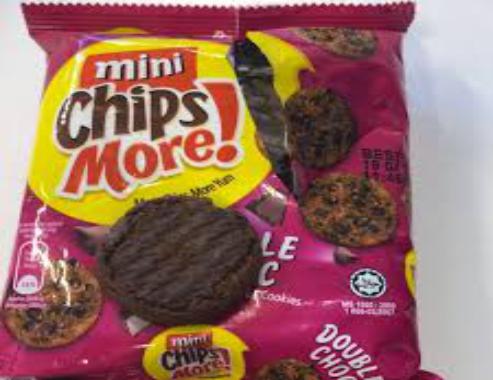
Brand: Chipsmore
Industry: Food